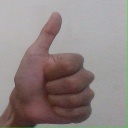
अक्षर: थ